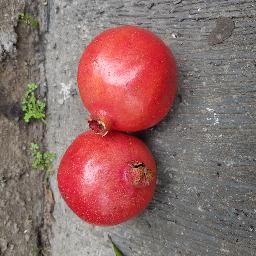
Fruit: Pomegranate
Quality: Good